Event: Nepal Earthquake
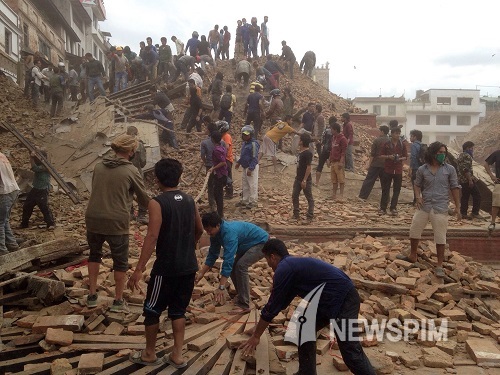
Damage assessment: damage